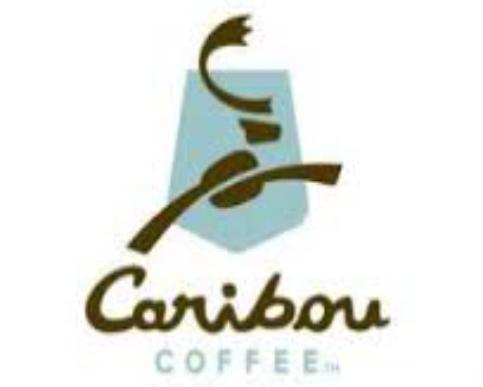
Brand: Caribou Coffee
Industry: Food